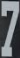
Number: 7